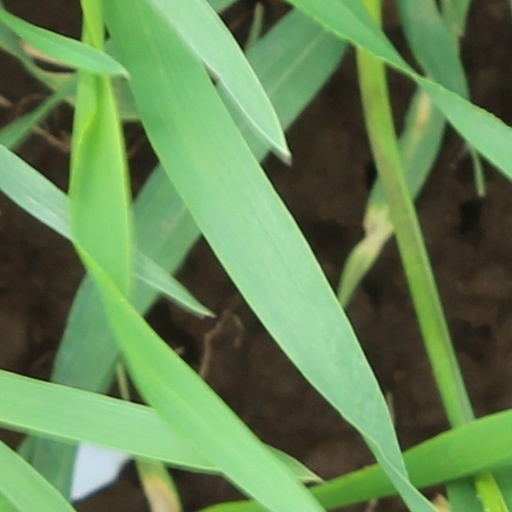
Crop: wheat